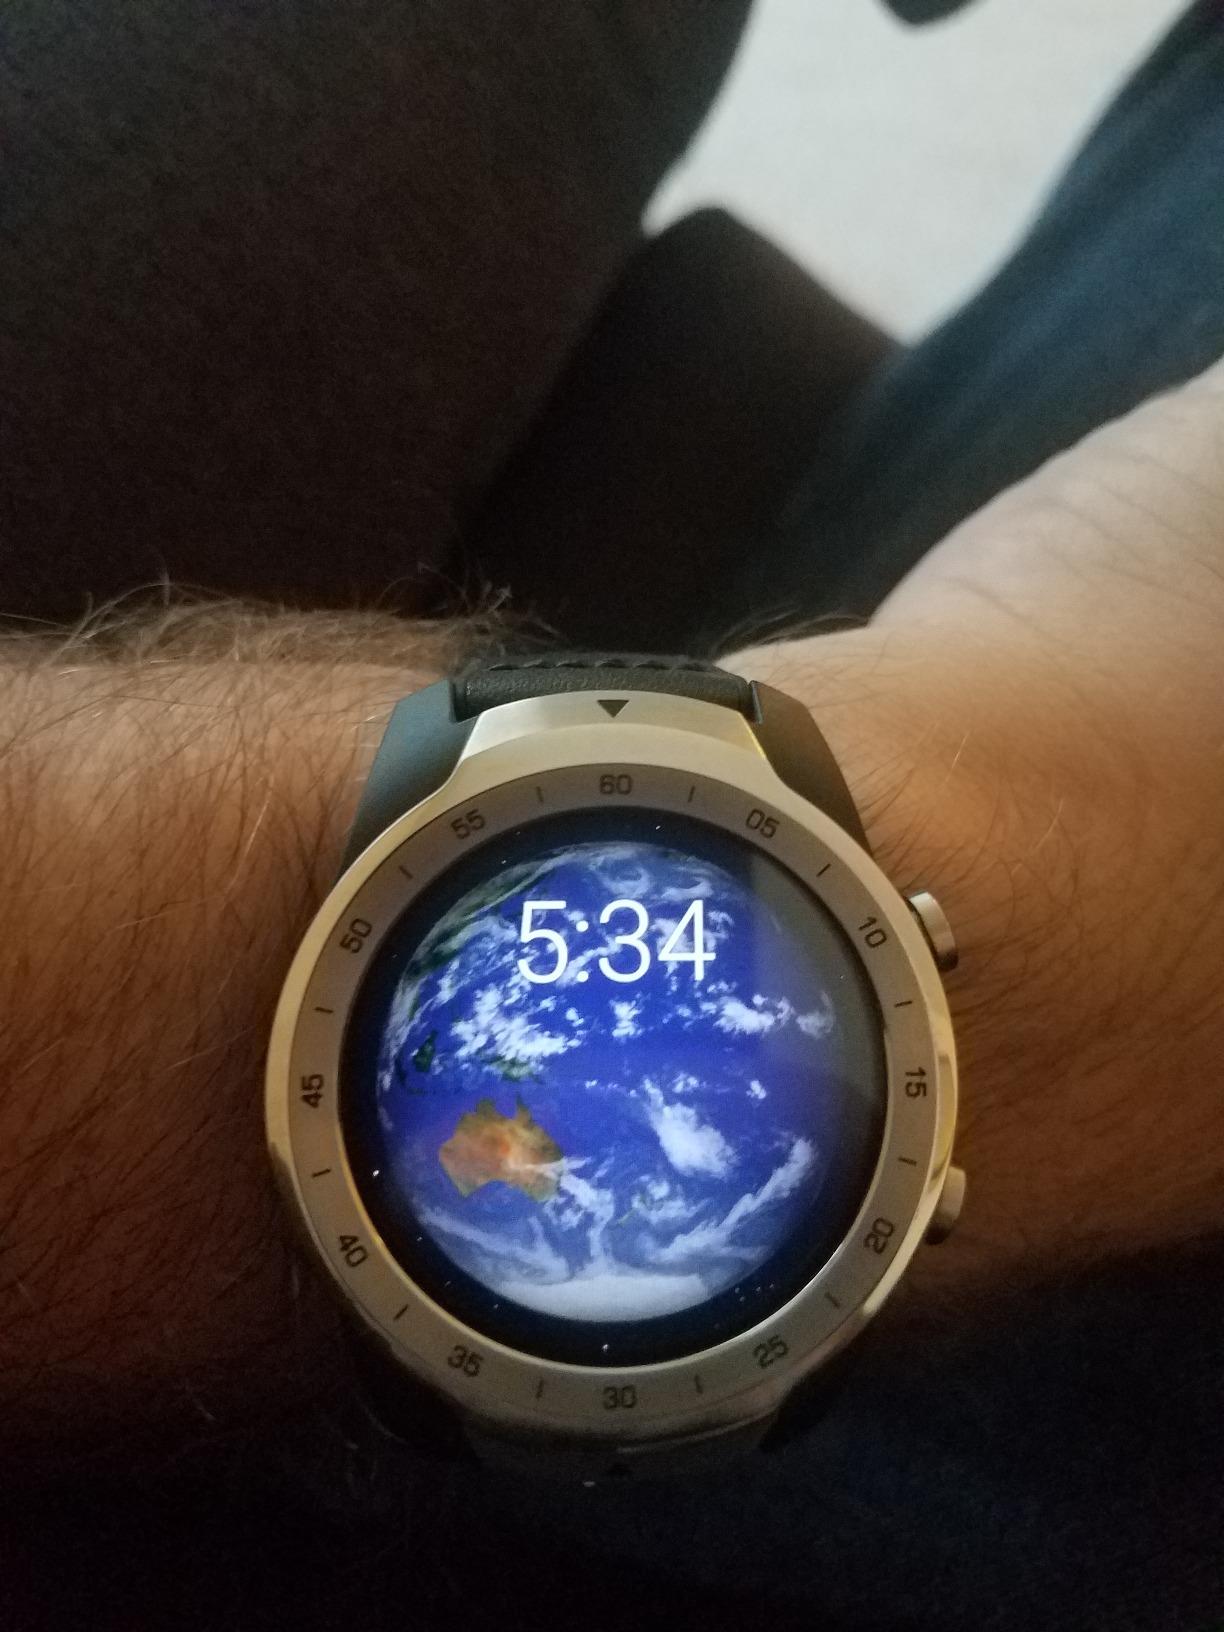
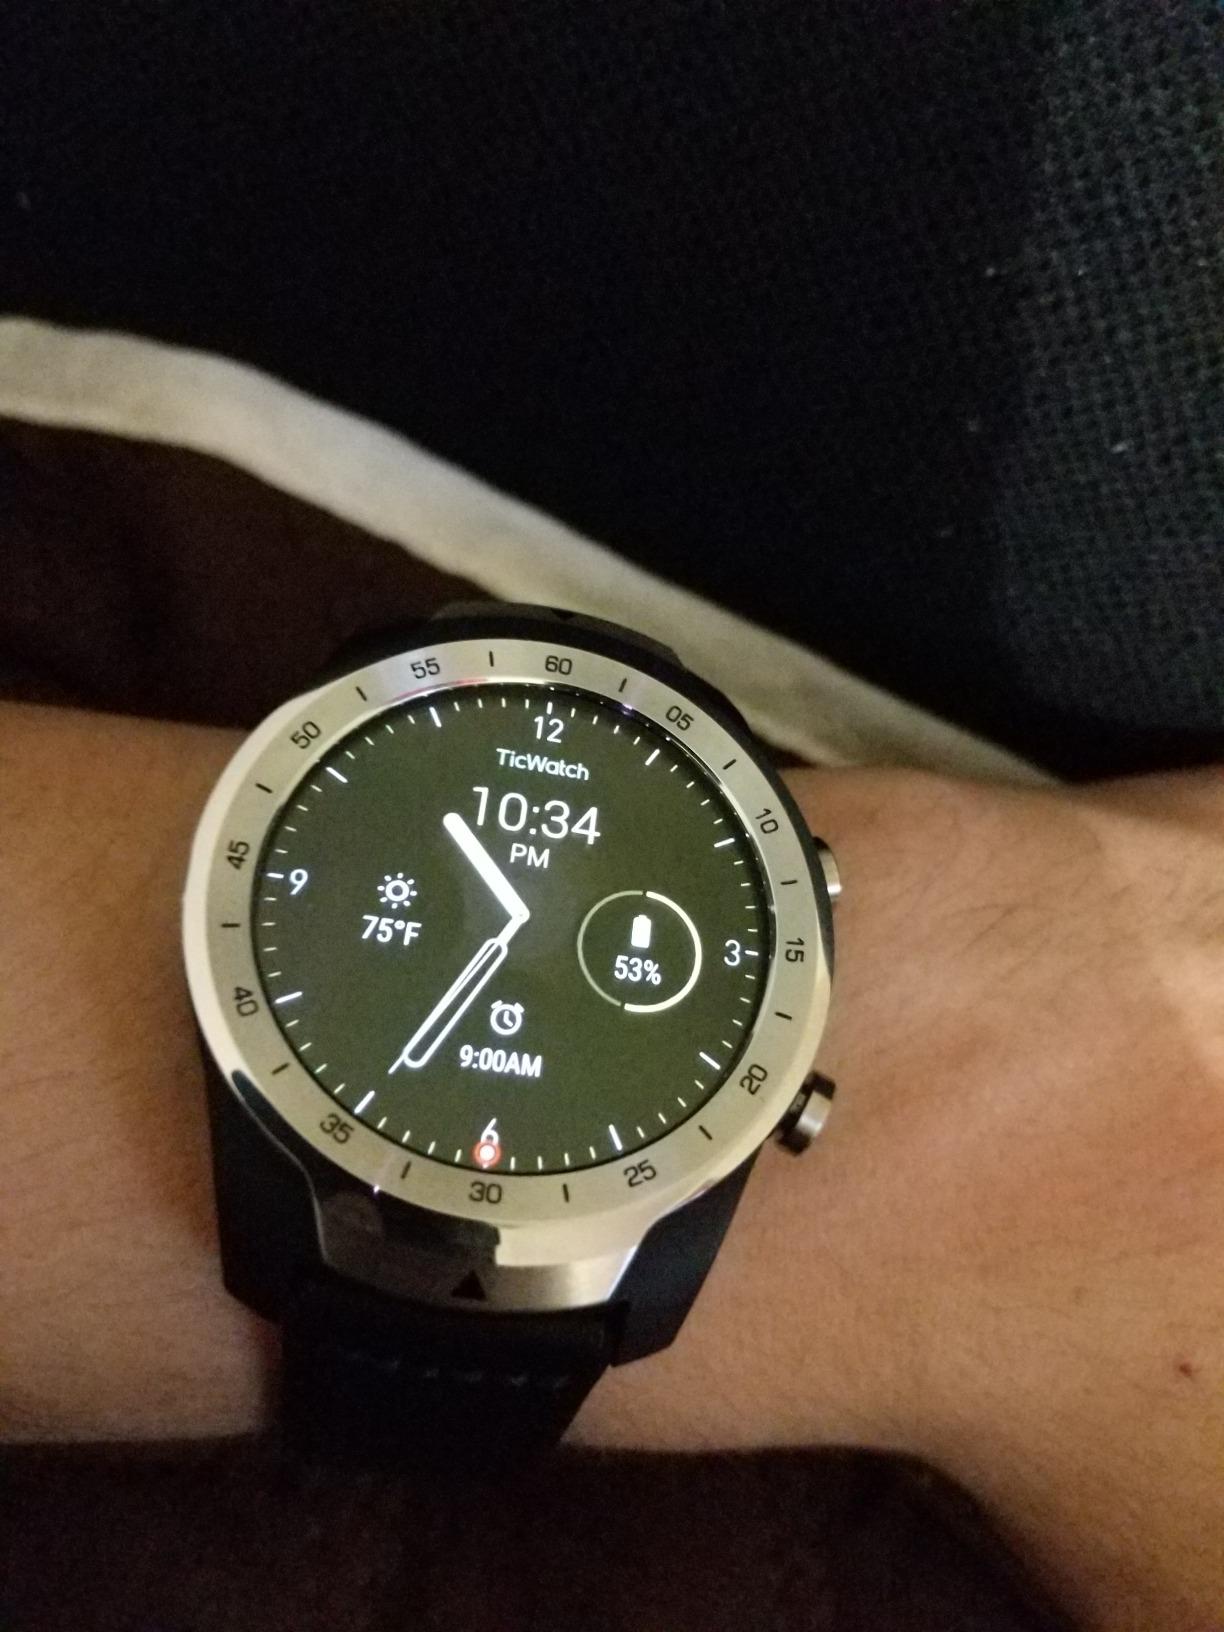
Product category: smartwatch
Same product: yes